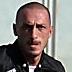
Age: 30